Leon Narwicz

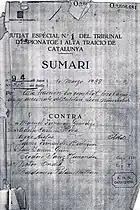
Narwicz murder file

In the spring of 1937 – most likely during a break between two periods of frontline service – Narwicz spent time in Barcelona. British volunteers later suspected him of spying on the Independent Labour Party centre, which included copying confidential and personal documents. Before the so-called May Days Narwicz supposedly got in touch with POUM leaders, including Andreú Nin, posing as a Russian communist opposed to the Stalinist dictatorship. According to some historians Narwicz was operating either as an agent or as functionary of NKVD. He was later suspected of having been involved in setting a trap for Nin, detained in the summer of 1937. In October 1937 Narwicz obtained sick leave from International Brigades and travelled to Paris. In the French capital he renewed his links to Alliance of Friends of the Soviet Fatherland, successor to the Homebound Union.